Battle of Spotsylvania Court House

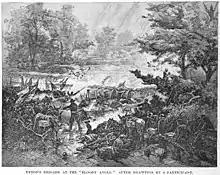
Upton's brigade attacks

At around 6 p.m., the VI Corps began its attack with an unusual formation. Col. Emory Upton led a group of 12 hand-picked regiments, about 5,000 men in four battle lines, against an identified weak point on the west side of the Mule Shoe called Doles's Salient (named after Brig. Gen. George P. Doles's Georgian troops who were manning that sector of the line). The plan was for Upton's men to rush across the open field without pausing to fire and reload, reaching the earthworks before the Confederates could fire more than a couple of shots.